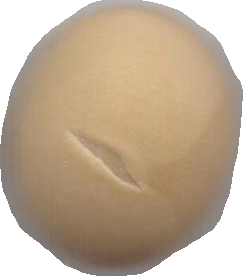
Variety: Dega